HMS St George (1785)

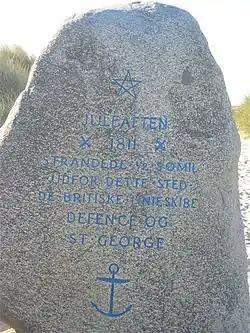
Front of main stone

A memorial was raised on the Dead Men's Dunes in 1937, initiated by the Danish press and originally suggested by the Danish vice admiral H. Rechnitzer and head of the search and rescue, V. Fabricius. The memorial consists of three stones with the following inscription on the back of the main store, facing the sea: